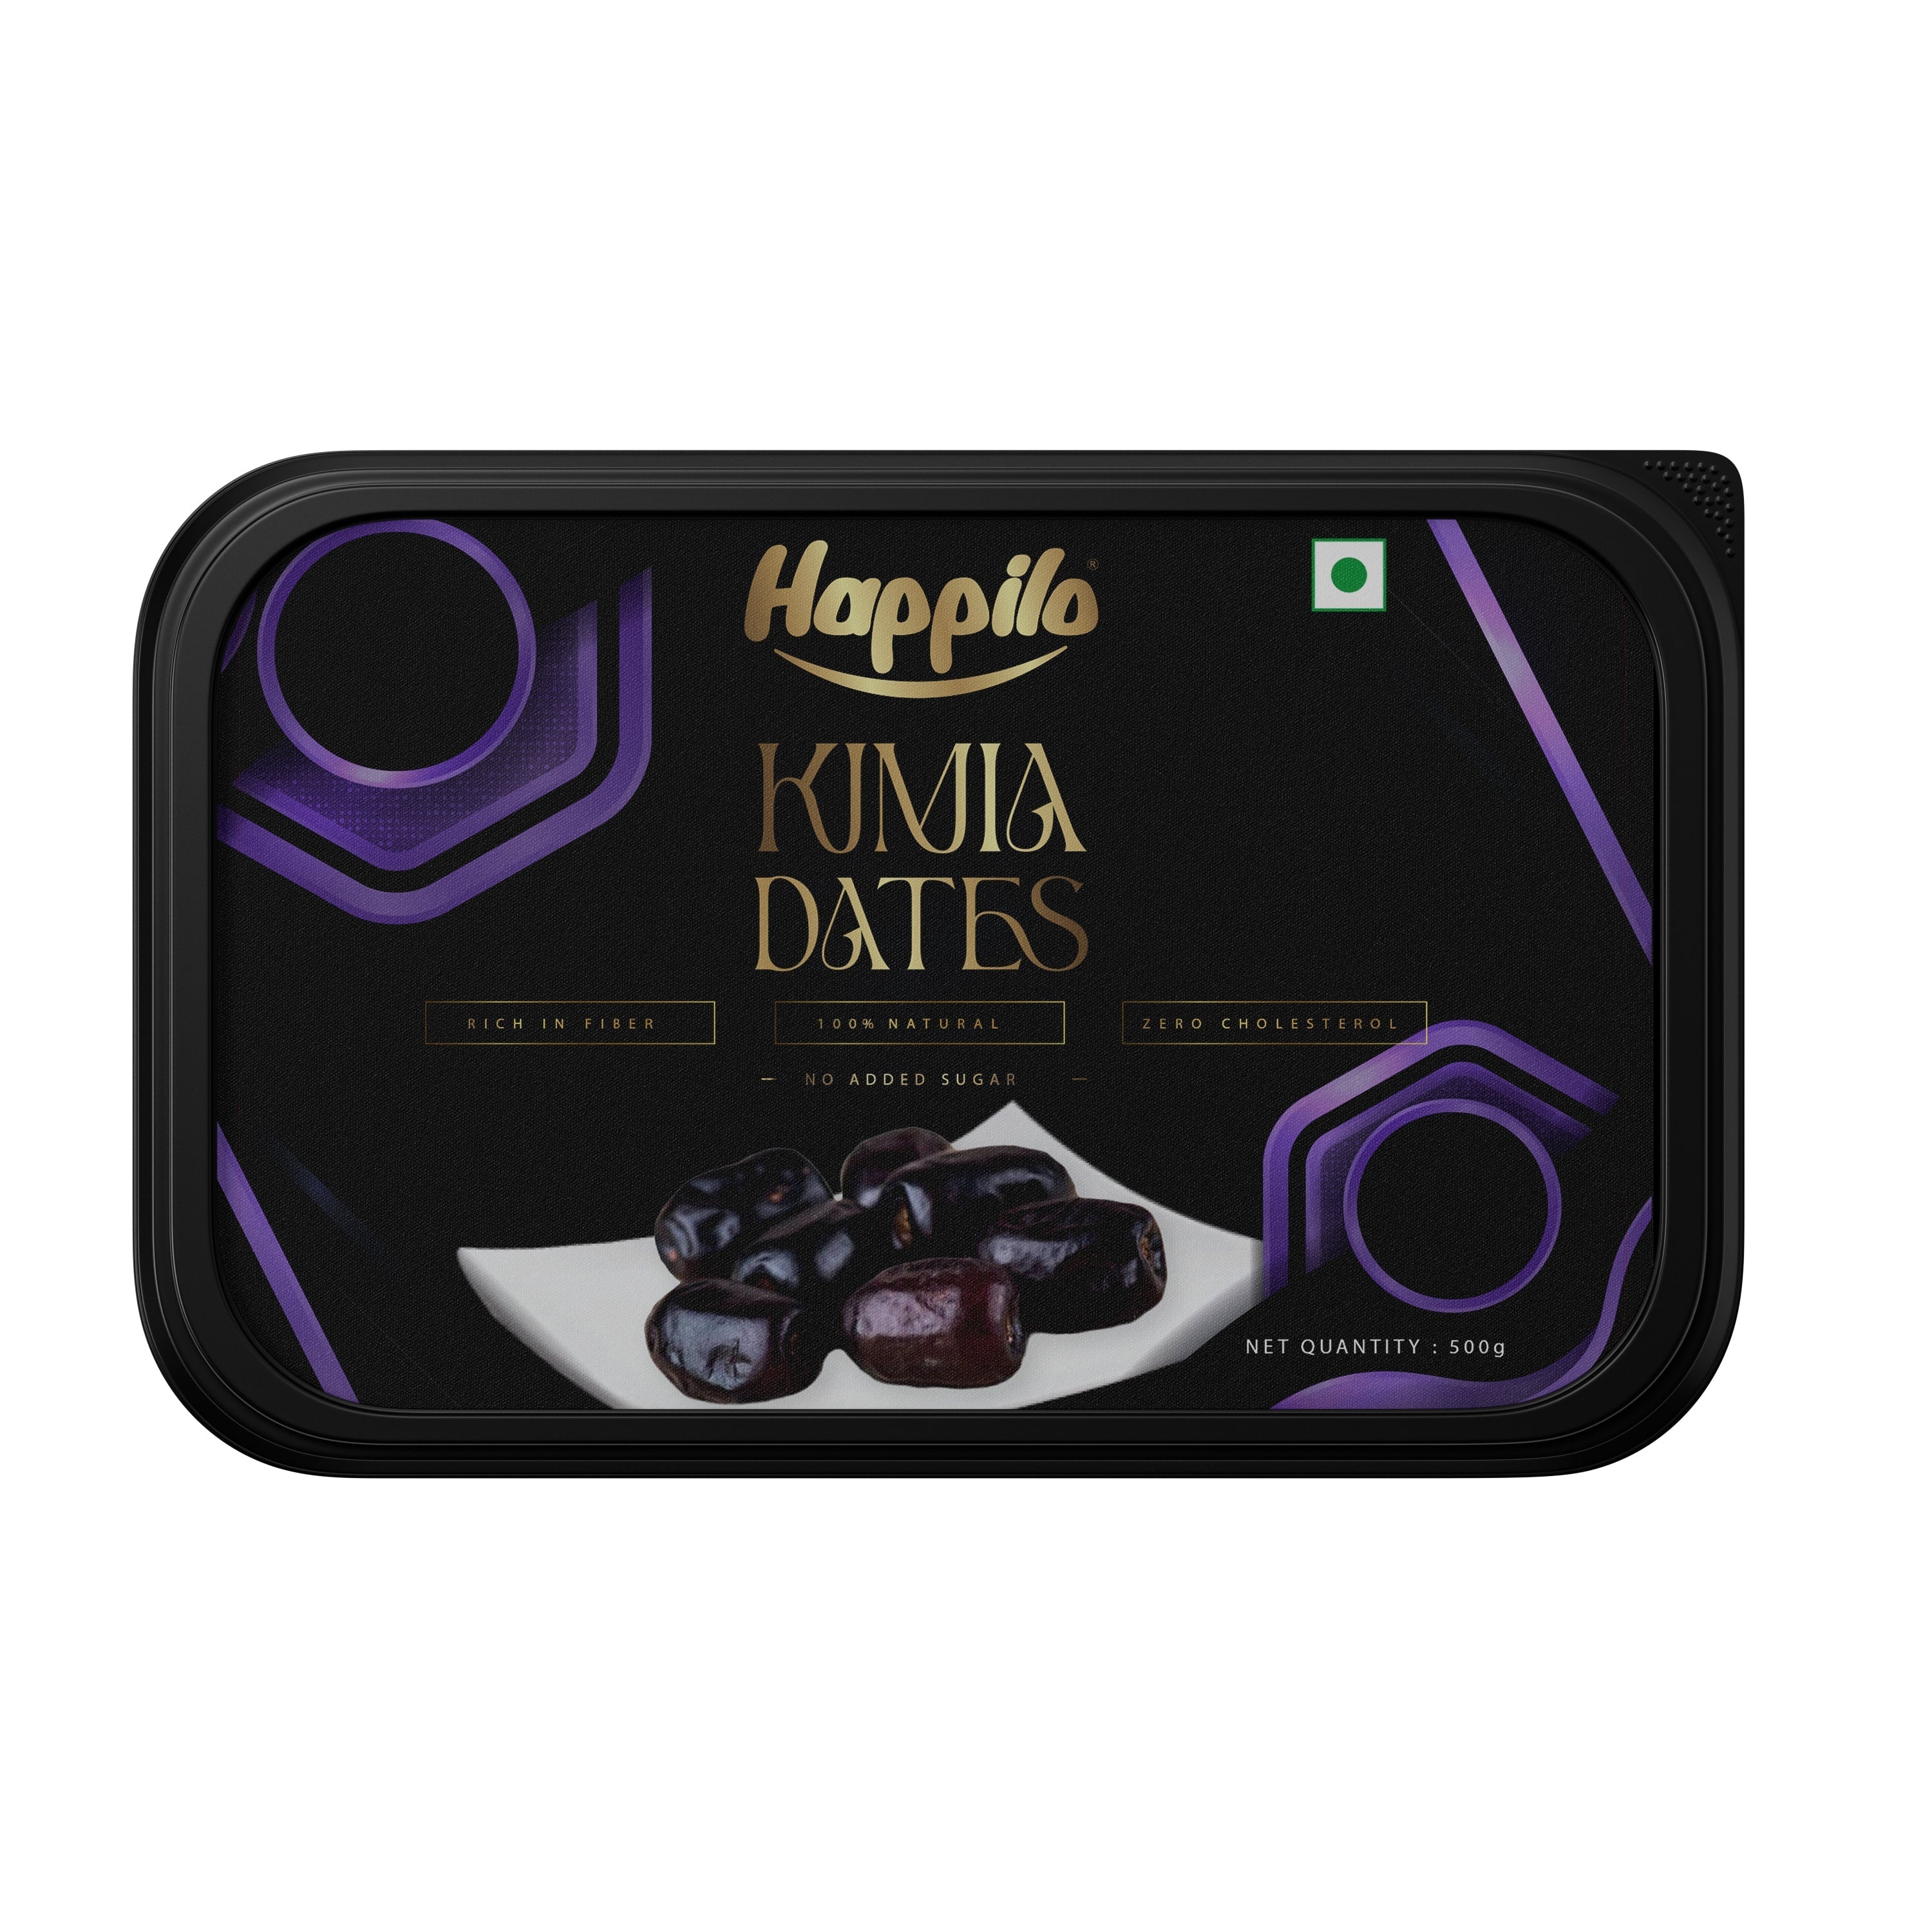
Happilo Premium Super Soft Kimia Dates - 400 gms
Description: Happilo Super soft Kimia dates are a premium variety of Kimia dates that are known for their exceptionally soft texture . Kimia date fibers benefits your digestive health and provides a boost of energy. These dates are high in potassium and helps prevent diseases like diarrhoea. Because of their rich flavor, these natural Kimia dates can be used instead of white sugar in recipes. The vitamins present in dates make it an ideal boost to nervous system health and functionality. They are Vegan, Non-GMO Verified and has no preservatives or added flavours and sugar.
Brand: happilo
Category: Food, Beverages & Tobacco > Food Items > Fruits & Vegetables > Fresh & Frozen Fruits > Dates